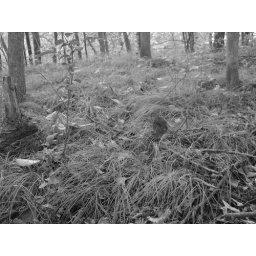
This snapshot of a carpet of grass in the forest was saved by the black and white